Picnic Bay Jetty

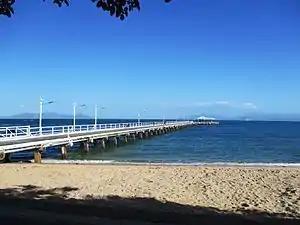
Picnic Bay Jetty

Picnic Bay Jetty is a heritage-listed jetty at Esplanade, Picnic Bay, Magnetic Island, City of Townsville, Queensland, Australia. It was built from 1959 to 1977. It was added to the Queensland Heritage Register on 5 April 2004.